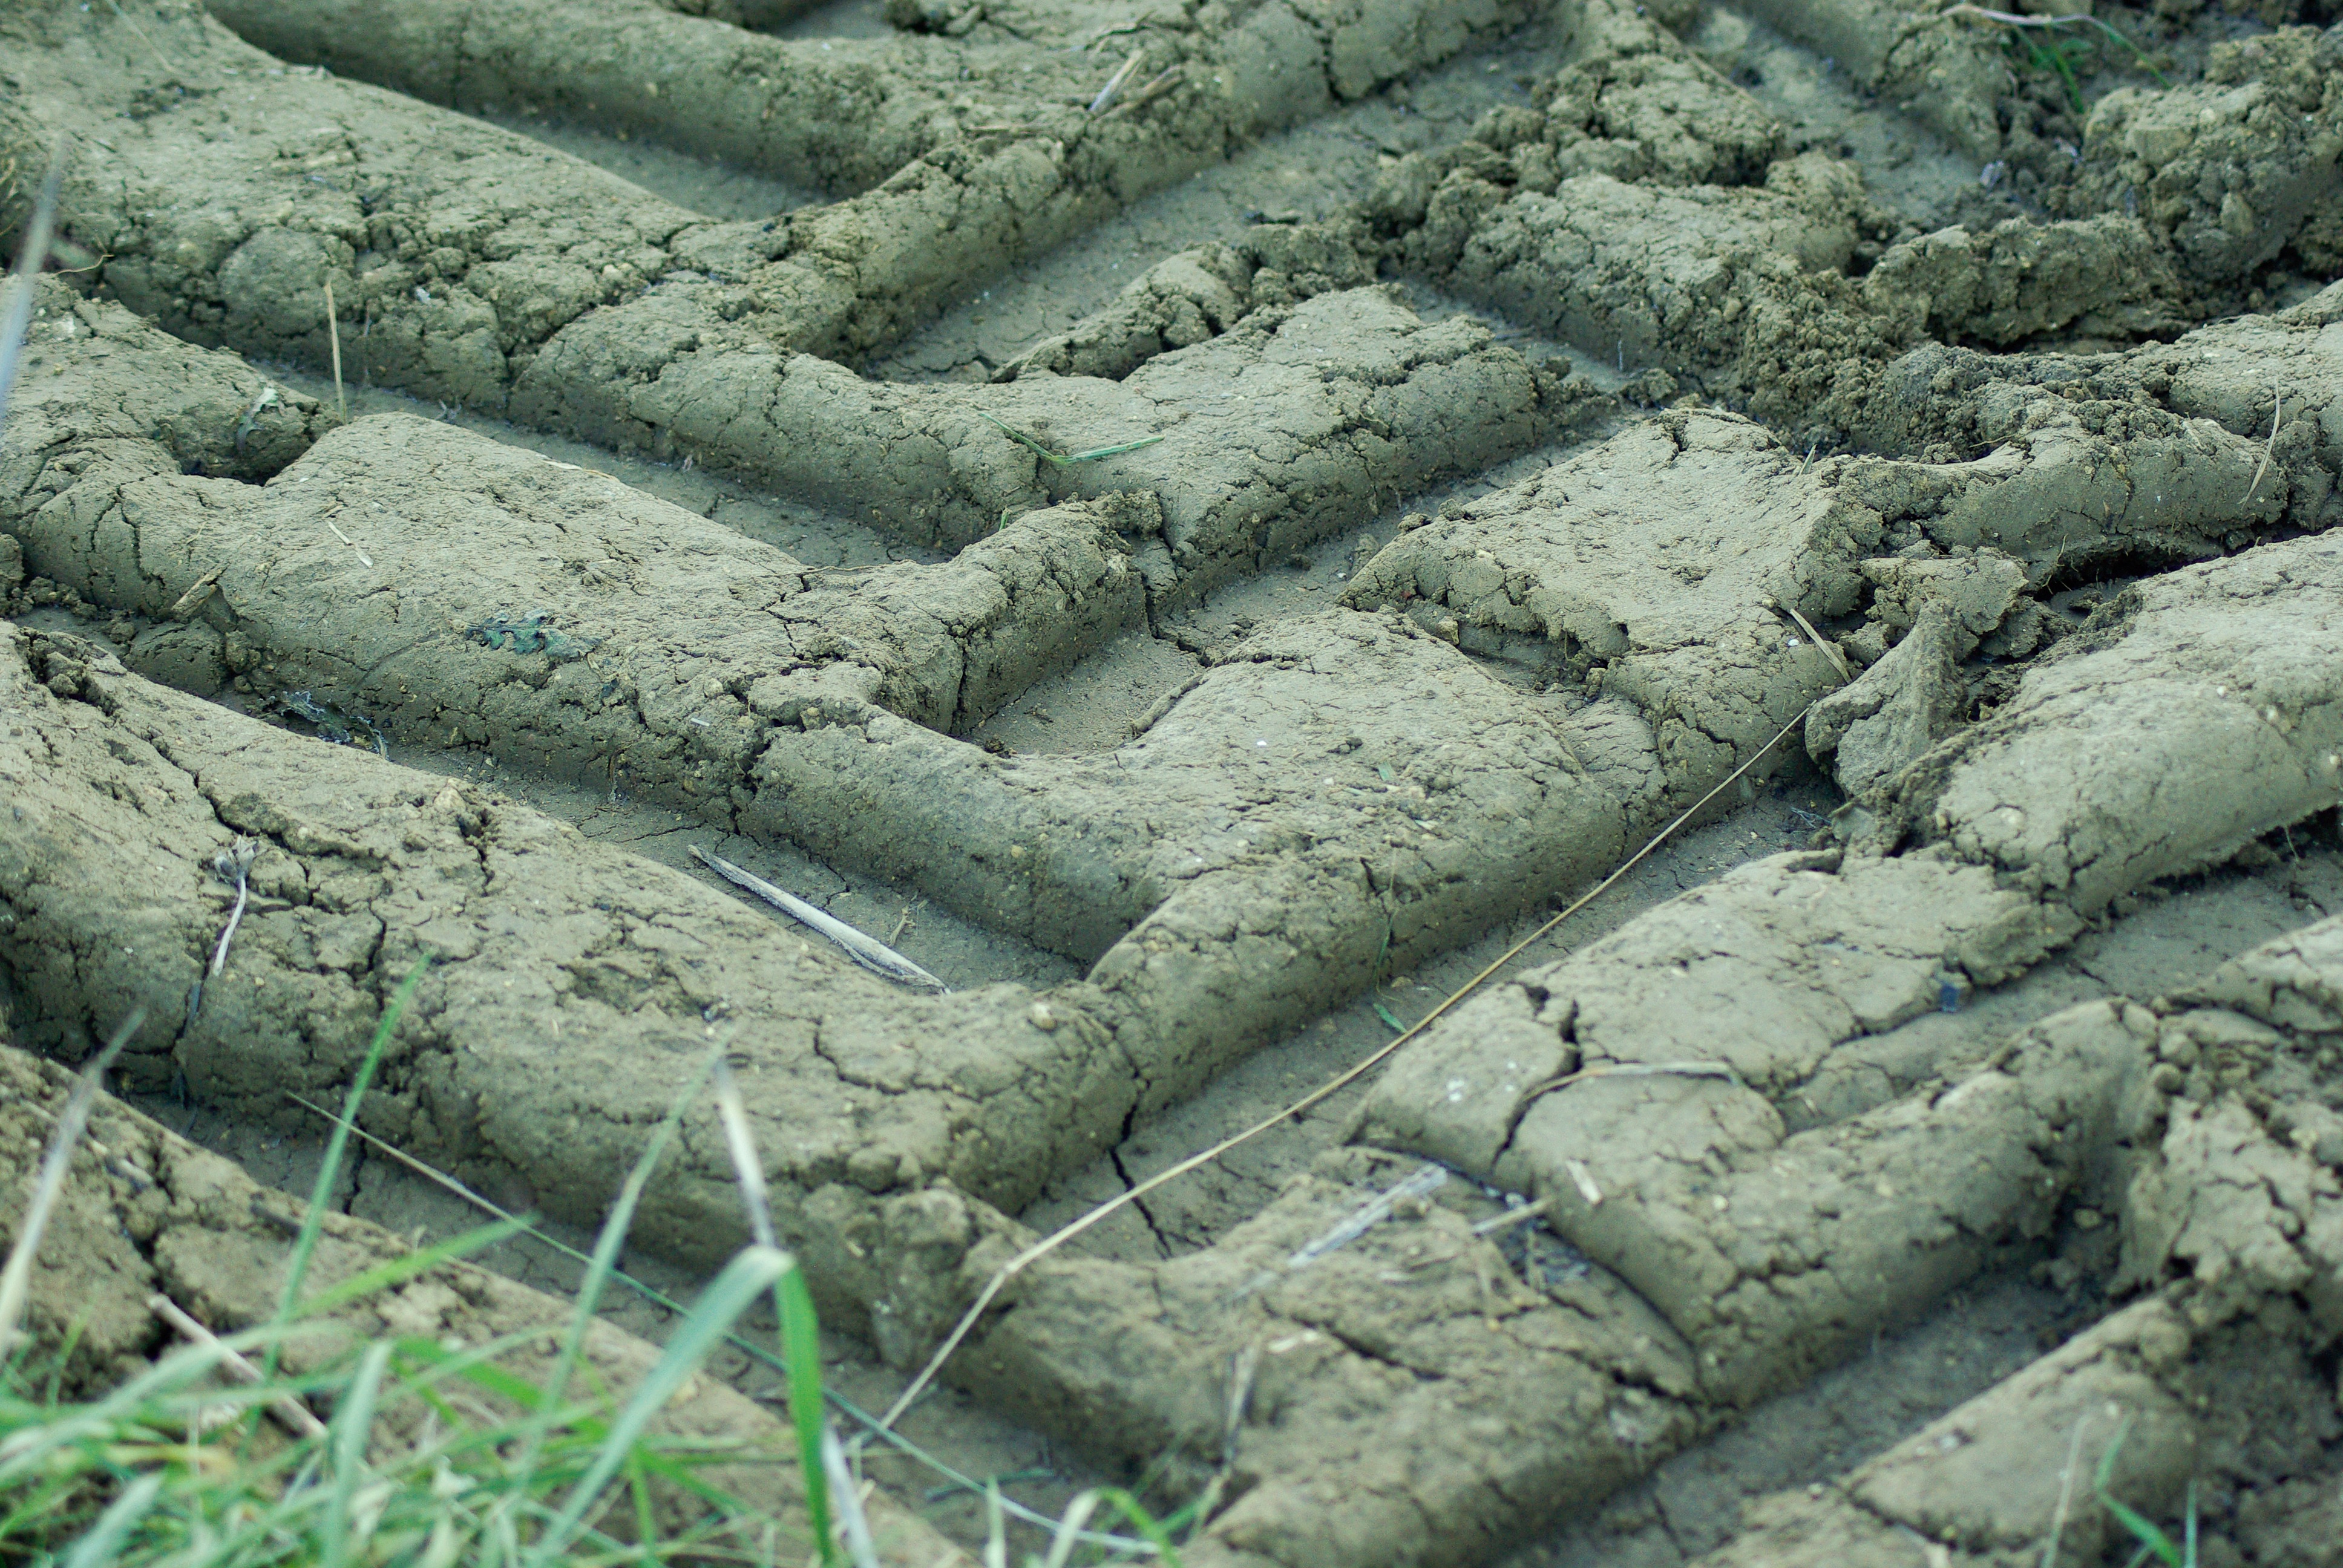
rock, mud, soil, stone wall, material, geology, earth, tires, fingerprints, bedrock, traces, geological phenomenon